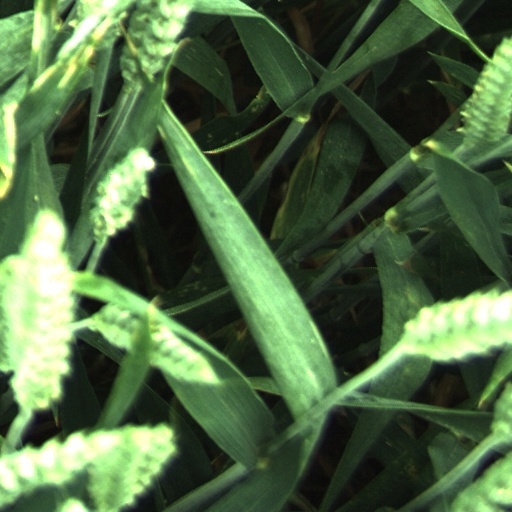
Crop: wheat